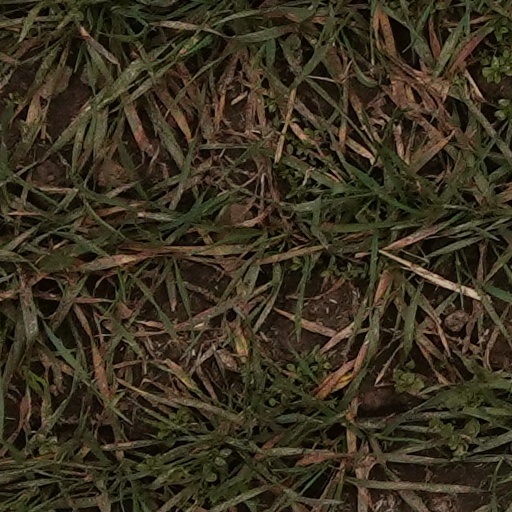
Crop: wheat